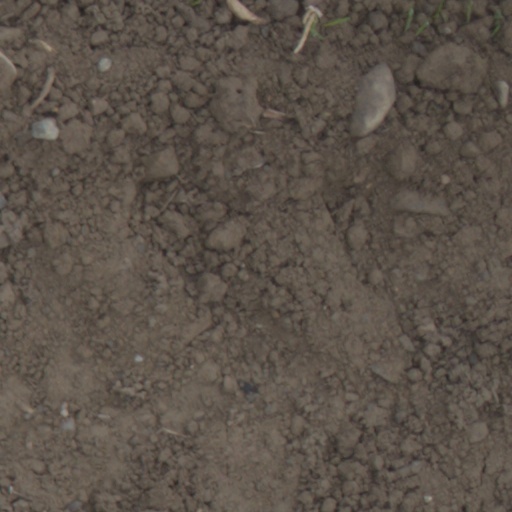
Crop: wheat